Kenny Omega

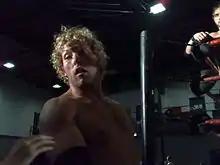
Omega during his entrance in PWG's Battle of Los Angeles in 2008

In 2006, Omega became captivated by Japanese wrestler Kota Ibushi after watching him perform as part of Japanese promotion DDT Pro-Wrestling, so he uploaded videos of himself having a DDT-style match to YouTube, in hopes they would interest Ibushi into working with him. After seeing the videos, DDT invited Omega to Japan to wrestle Ibushi, which Omega accepted; he made his first appearance for the promotion in August 2008. Omega stated that wrestling in Japan had been one of his dreams, as the local scene appealed to his creative side, feeling that he was able to show his personality and express himself. He and Ibushi then formed a tag team named the Golden☆Lovers.